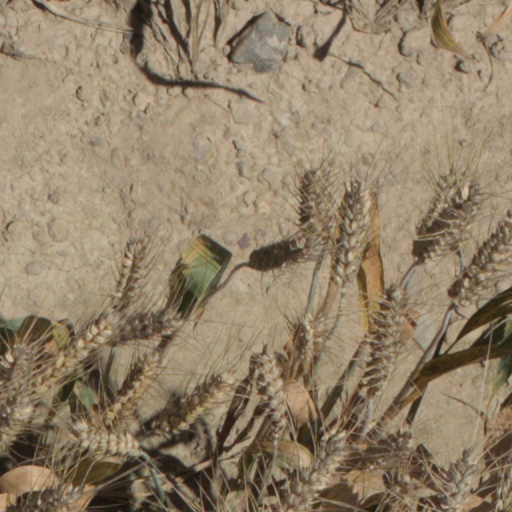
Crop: wheat